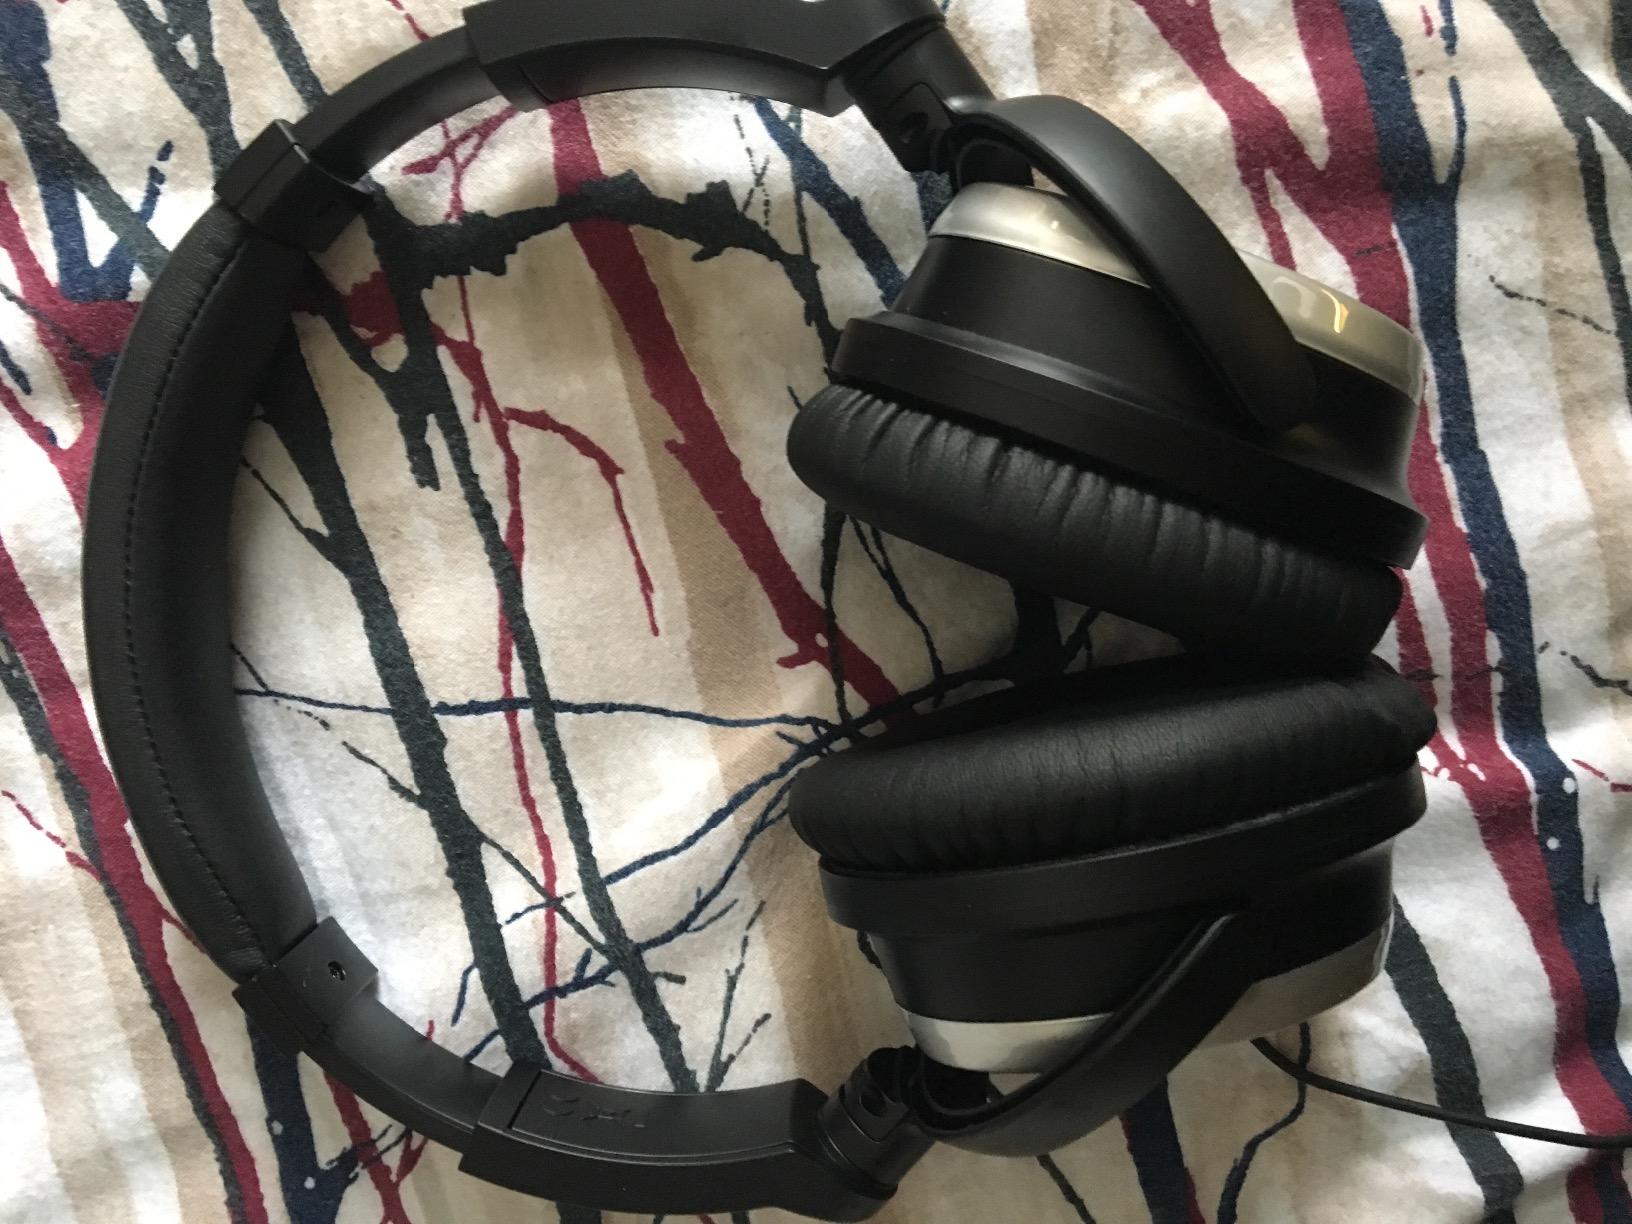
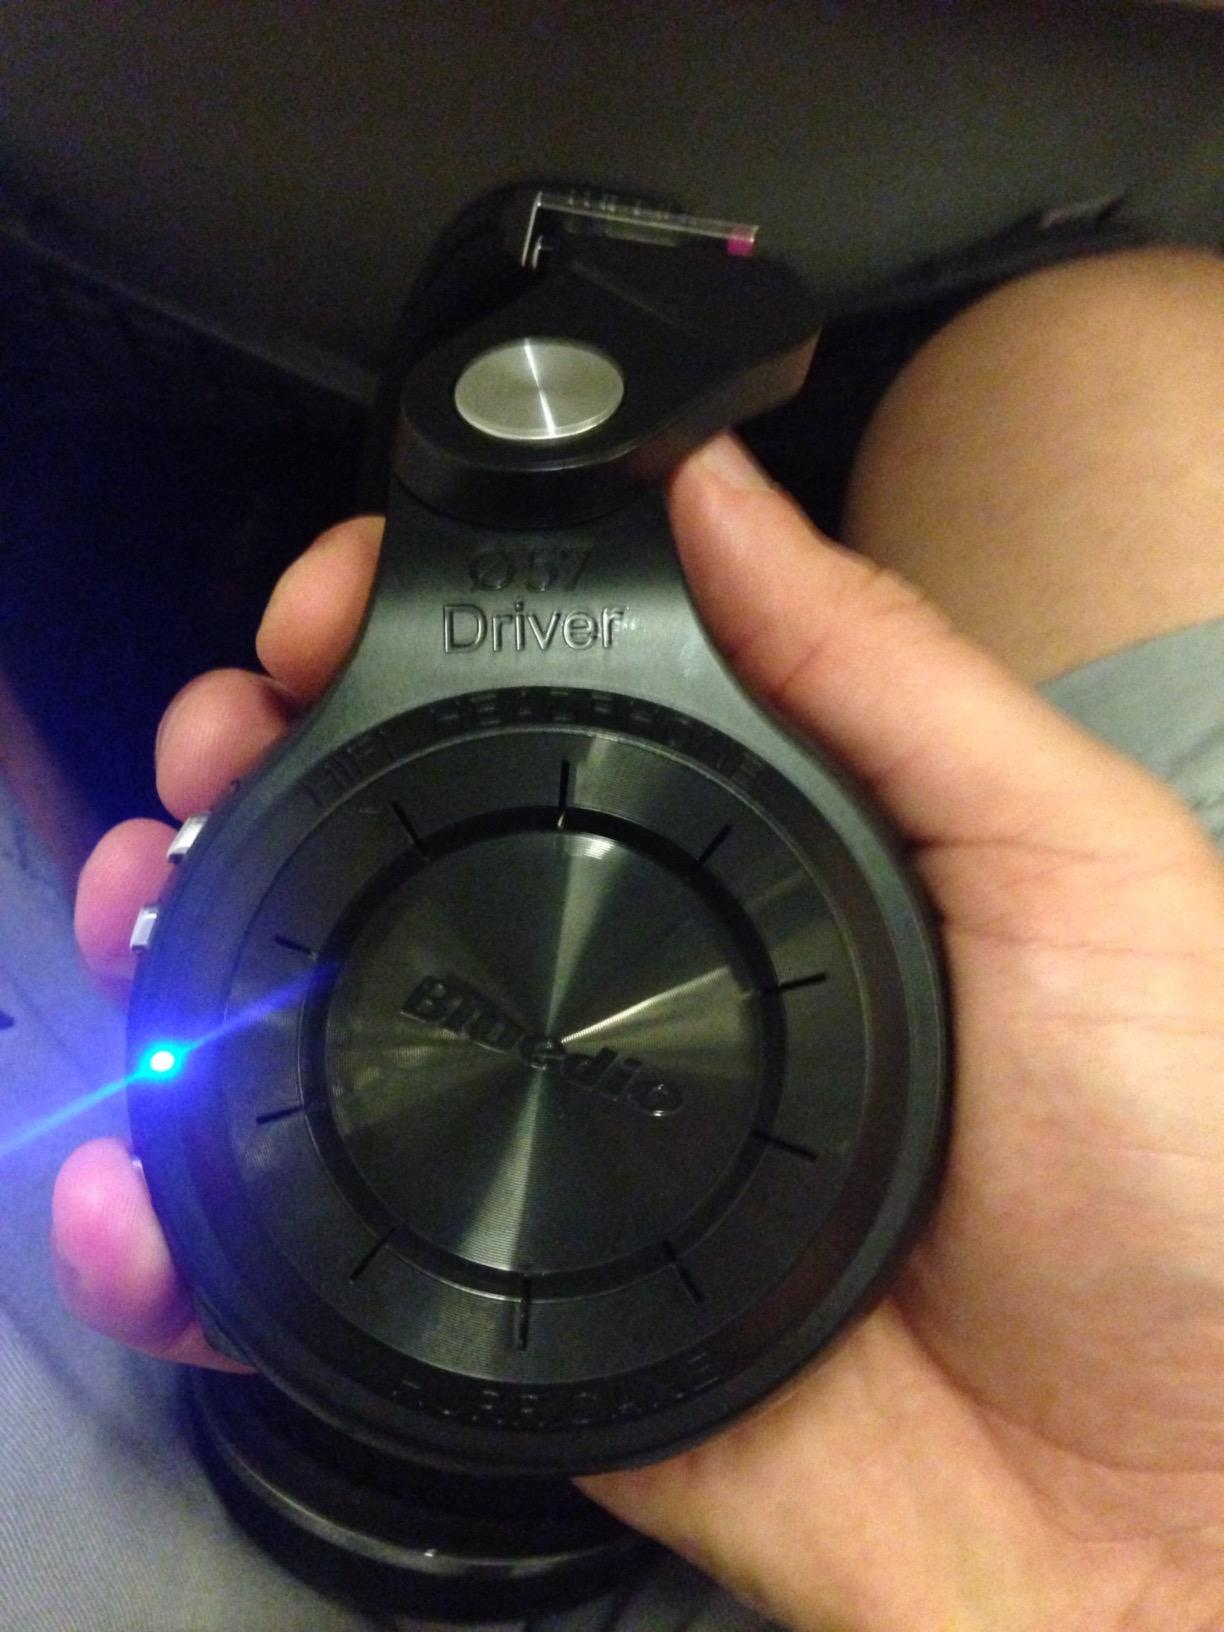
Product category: headphones
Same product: no